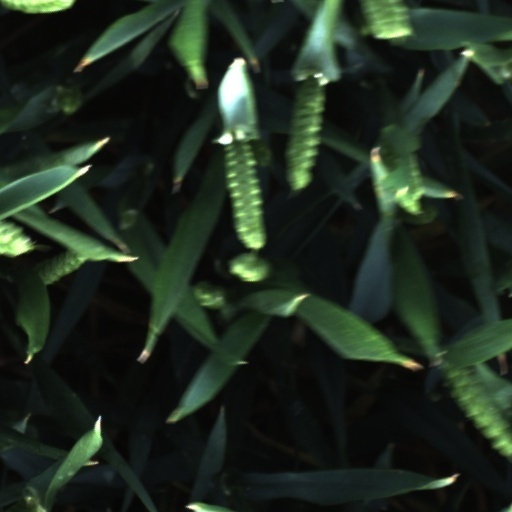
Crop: wheat